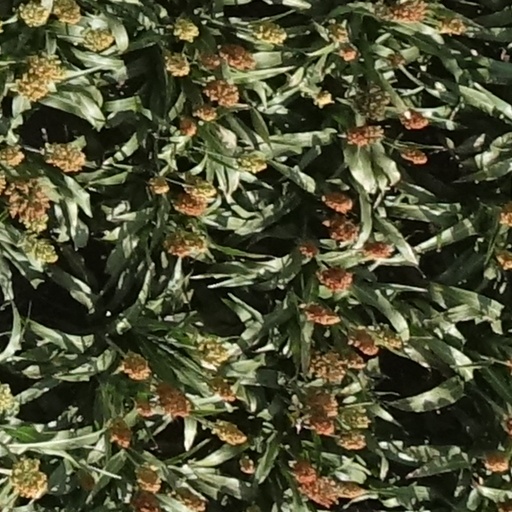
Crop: sorghum